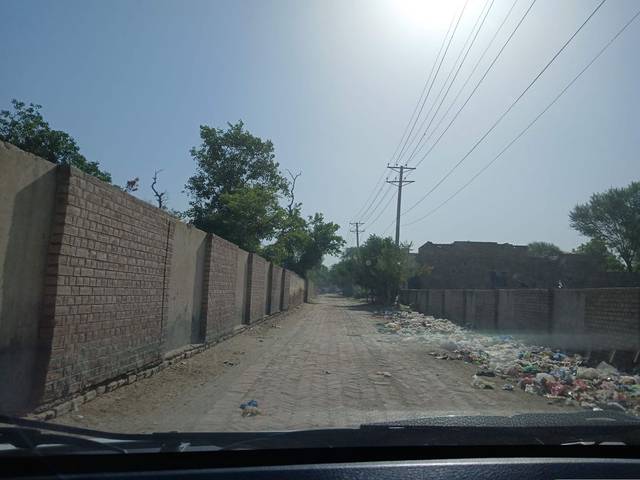
Region: Pakistan
Coordinates: 30.294, 73.065